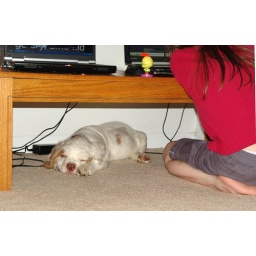
Buster sleeping under the computer table